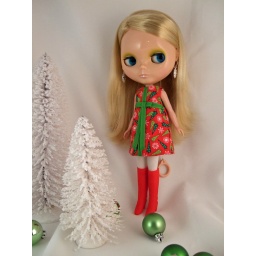
Bryn in a red print dress with a fun ribbon detail. Pretty as a present!